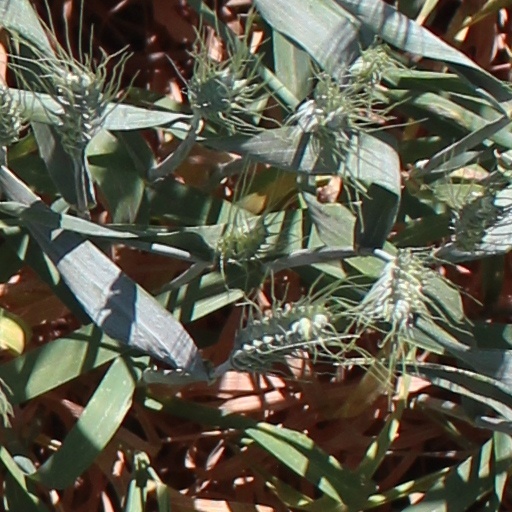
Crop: wheat